Moses Block

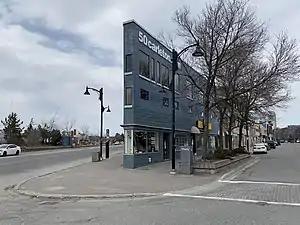

The Moses Block is located at the corner of Durham at Elgin Street in Sudbury, Ontario, Canada. It is one of only ten flatiron buildings in Canada, and one of the six within Ontario. Moses Block is a historic site in Sudbury dating back to the beginning of the 20th century. The construction date is unclear, although the building was completed sometime between 1907 and 1915 by Hascal Moses and the Moses Family. The design of the flatiron building was inspired by the famous Flatiron Building in New York City.